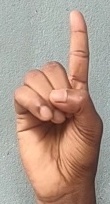
ASL sign: D